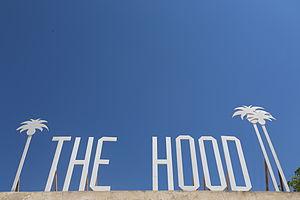
Installation de Rodolphe Cintorino dans l'abattoir du village d'Erriadh dans le cadre du projet Djerbahood
Djerbahood est une manifestation d'art urbain durant laquelle des artistes du monde entier investissent le village tunisien d’Erriadh sur l'île de Djerba pour réaliser 250 œuvres créées pour l'occasion. Elle est lancée par la Galerie Itinerrance de Paris en juin 2014.